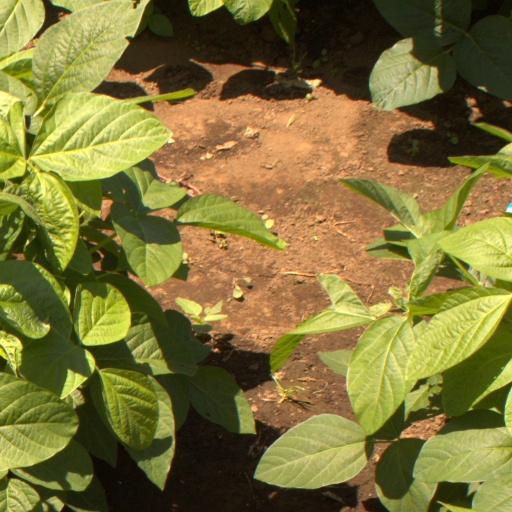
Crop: soybean